Manifest destiny

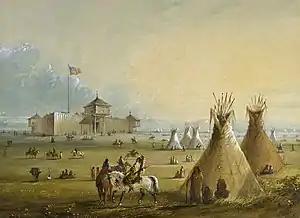
The first Fort Laramie as it looked prior to 1840. Painting from memory by Alfred Jacob Miller

The phrase "manifest destiny" is most associated with the territorial expansion of the United States from 1803 to 1900. However, the Vermont Republic joined the United States in 1791, the territory of American Samoa grew larger in 1904 and 1925, and the U.S. acquired what is now the United States Virgin Islands in 1917 and what was the United Nations Trust Territory of the Pacific Islands in 1947. Of that Trust Territory, the Northern Mariana Islands joined the United States in 1986, while the Federated States of Micronesia, Republic of the Marshall Islands, and Palau became independent states in a Compact of Free Association with the U.S.